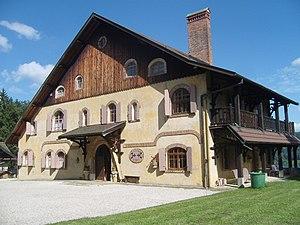
Les Grangettes (Doubs - France) - demeure de Monte-au-Lever, monument historique
La Maison de Monte au Lever est une habitation construite pour l'industriel Louis Neyron et inscrite aux monuments historiques français sur la commune des Grangettes dans le département du Doubs en France.
Les Grangettes est une commune française située dans le département du Doubs en région Bourgogne-Franche-Comté.
La liste des édifices labellisés « Patrimoine du XXᵉ siècle » du Doubs recense de manière exhaustive les édifices disposant du label officiel français « Patrimoine du XXᵉ siècle » situés dans le département français du Doubs. Chacun de ces édifices est accompagné de sa notice sur la base Mérimée et de sa date de labellisation